The Sarah Jane Adventures

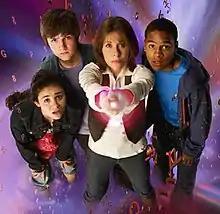
Main cast of series 1 (left to right) Maria, Luke, Sarah Jane and Clyde

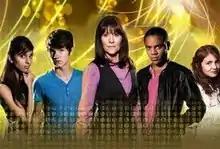
Main cast of series 2–5 (left to right) Rani, Luke, Sarah Jane, Clyde and Sky (Series 5 only)

In addition to Sladen, the first series of the programme stars Yasmin Paige as Maria Jackson, Sarah Jane's 13-year-old neighbour in Ealing, west London, and Tommy Knight as a boy named Luke, who is adopted by Sarah Jane at the conclusion of the introductory story. The third member of Sarah Jane's young entourage is 14-year-old Clyde Langer, played by Daniel Anthony, who is introduced in the first episode of the full series. Actress Porsha Lawrence Mavour briefly played Maria's friend, Kelsey Hooper, in the 2007 New Year's Day special "Invasion of the Bane" which was created before the start of the series. Maria and her family are written out of the series in the first story of the second series, "The Last Sontaran", but Maria and her father return briefly in the second part of "The Mark of the Berserker". In the second story of that series, "The Day of the Clown", several new regular cast members are introduced: Rani Chandra and her parents, Haresh, and Gita (played by Anjli Mohindra, Ace Bhatti, and Mina Anwar, respectively). This happened as the character Alan Jackson (Joseph Millson) left the series, along with Chrissie (Juliet Cowan) and Maria Jackson (Yasmin Paige).